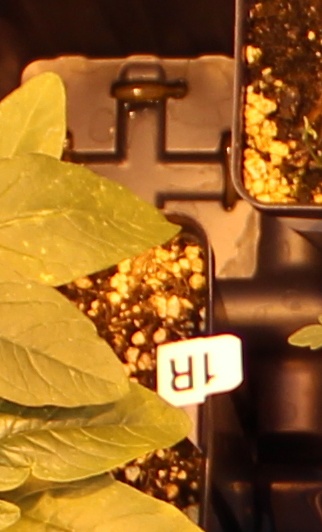
Label: Waterhemp